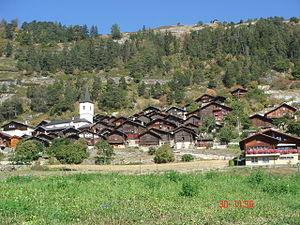
Vue de Erschmatt en Valais
Erschmatt est une localité et une ancienne commune suisse du canton du Valais, située dans le district de Loèche. L'Office fédéral de la Culture recense Erschmatt dans l'inventaire ISOS comme village d'importance nationale. La première maison d'habitation «Heliodom» du monde a été inaugurée à Erschmatt le 7 septembre 2013.